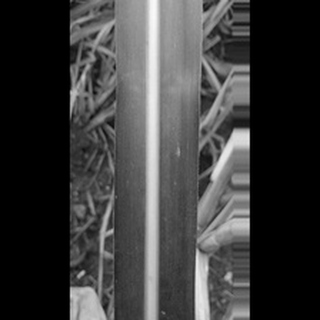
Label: healthy_sugarcane